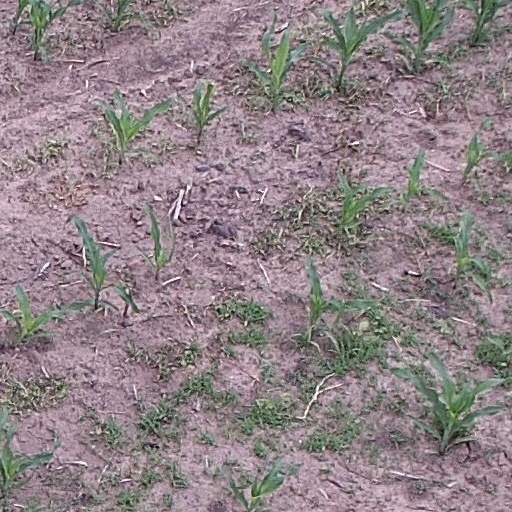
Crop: maize; corn